White River Bridge at Elkins

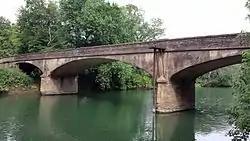
Facing southeast on the White River

The White River Bridge in Elkins, Arkansas is a historic structure carrying County Road 44 over the White River in eastern Washington County. The bridge is a patented closed-spandrel arch design called the Luten arch, owned by the Luten Bridge Company of Knoxville, Tennessee, which emphasized strengthened piers and abutments, resulting in a reduced need for material. This bridge has three arches, with a total length of . After construction in 1921, farmers in southeast Washington County were better able to bring their products to market in Elkins.